Grigory Khlinovsky

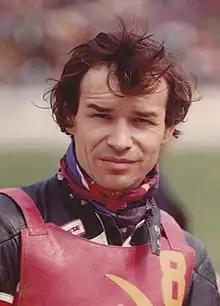

Grigory Alexandrovich Khlinovsky (born 11 November 1947) is a Ukrainian former international motorcycle speedway rider. He represented the Soviet Union.